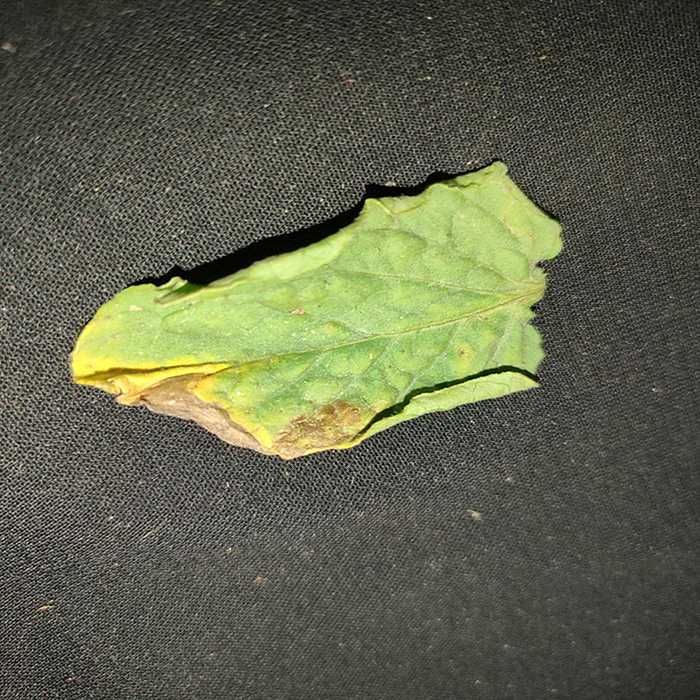
Plant: Tomato
Label: Tomato Bacterial spot